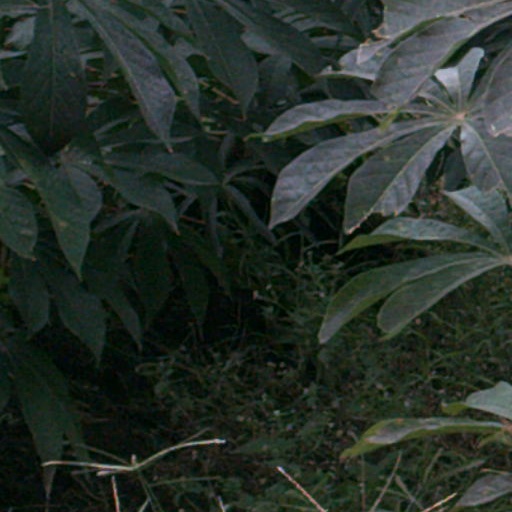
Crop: cassava